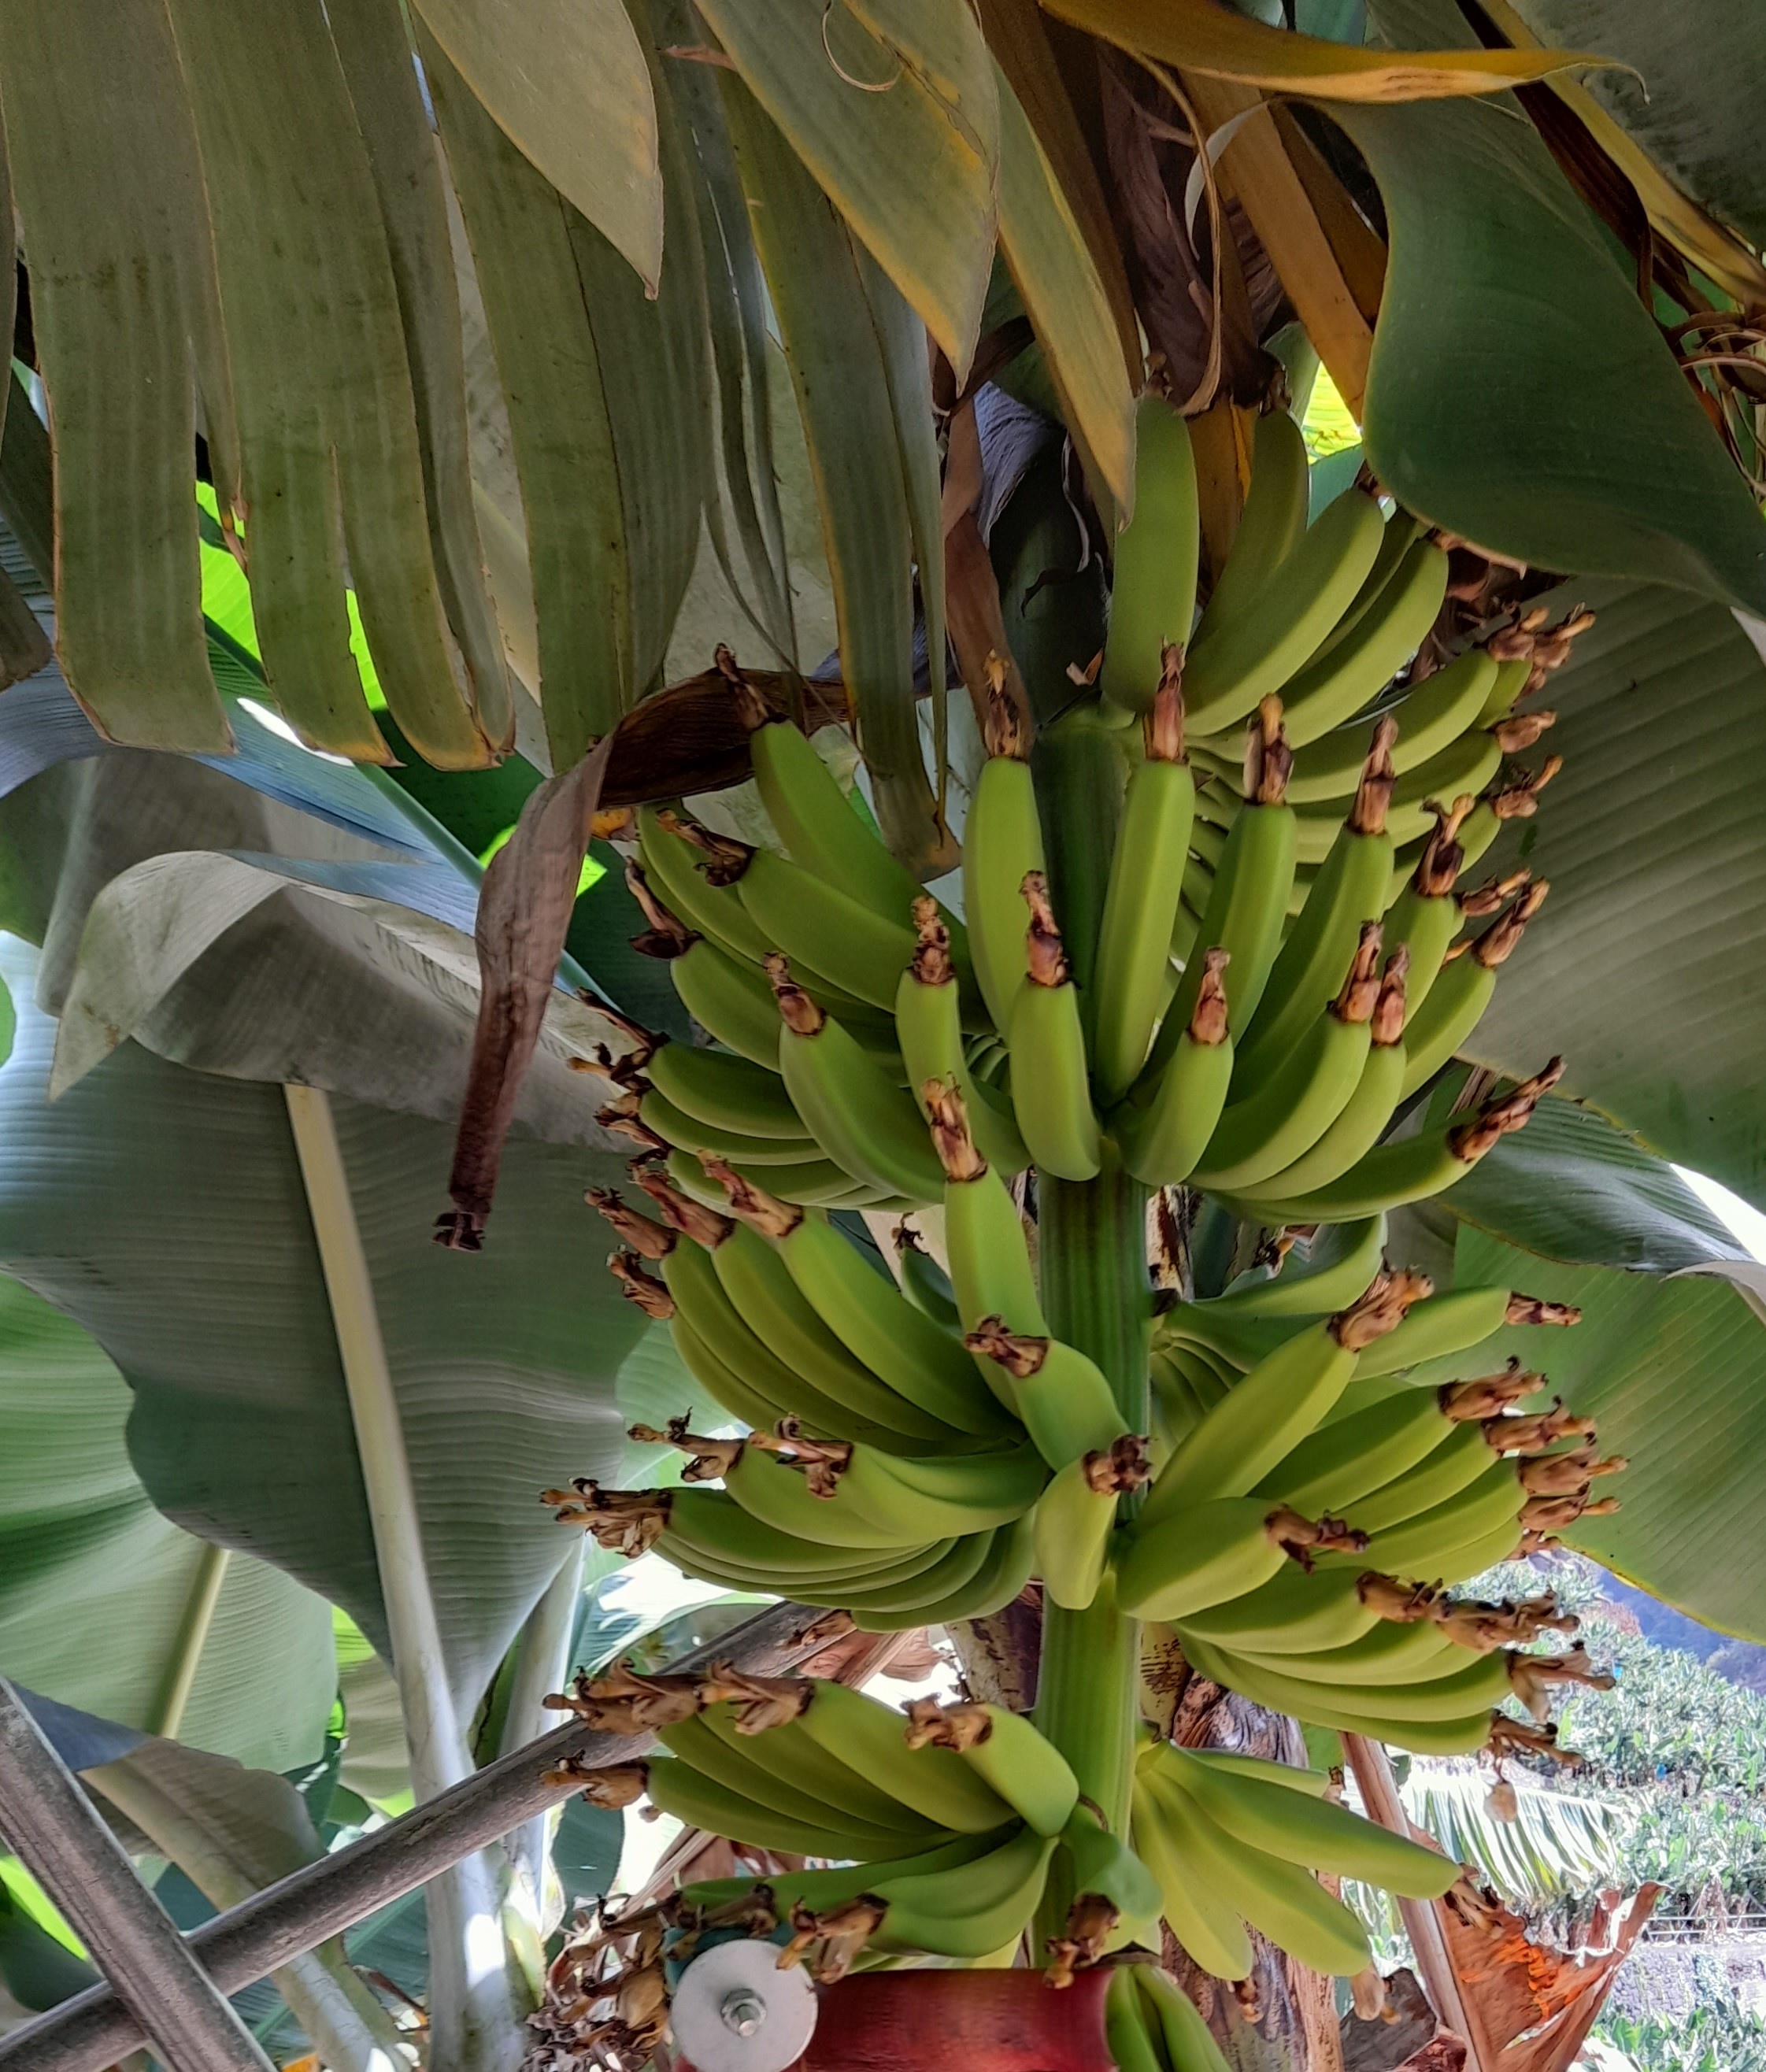
Label: Keep